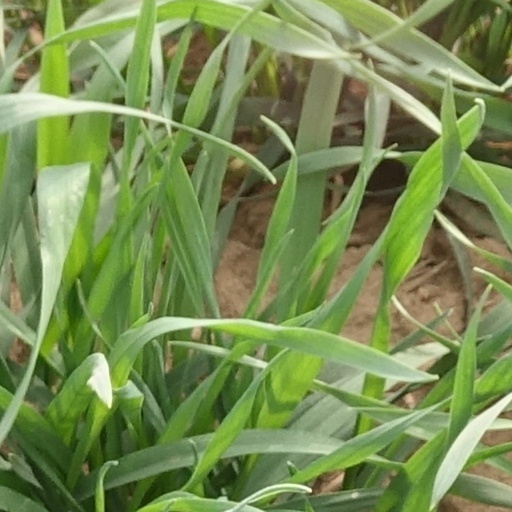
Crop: wheat